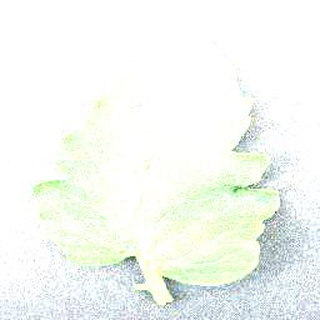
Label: healthy_tomato